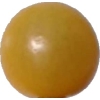
Label: tomato_cherry_yellow